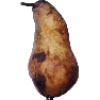
Label: Pear Abate 1